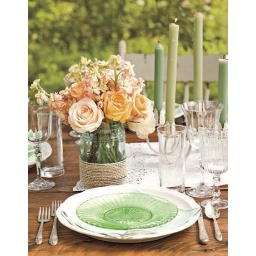
Off white flowers in mason jars